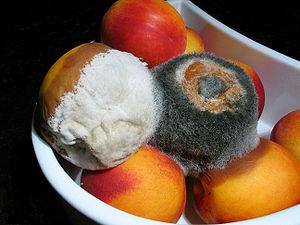
Le mot moisissure désigne l'apparition d'un « champignon microscopique, de couleur verdâtre ou blanchâtre, qui se développe, à la faveur de l'humidité ».